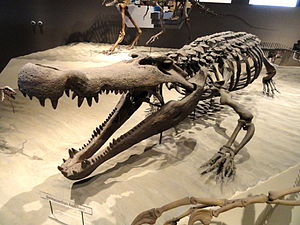
Deinosuchus
Rekonstrueret skelet fra Utah, USA.
Rekonstrueret skelet fra Utah, USA.
"Deinosuchus er en uddød slægtning til alligatoren, der levede fra omkring 80 til 73 millioner år siden, i den sene kridttid. Det kan bedst oversættes med ""frygtelig krokodille"", fra græsk deinos, ""frygtelig"", og soukhos, ""krokodille"". De første rester blev først fundet i North Carolina, USA, i 1850'erne, og arten blev navngivet og beskrevet i 1909. Yderligere fragmenter fundet i 1940'erne blev senere indarbejdet i en indflydelsesrig, men upræcis rekonstruktion ved American Museum of Natural History. Kendskabet til Deinosuchus er stadigvæk ufuldstændig, men bedre kranielt materiale fundet i løbet af de seneste år har udvidet den videnskabelige forståelse af denne massive jæger.